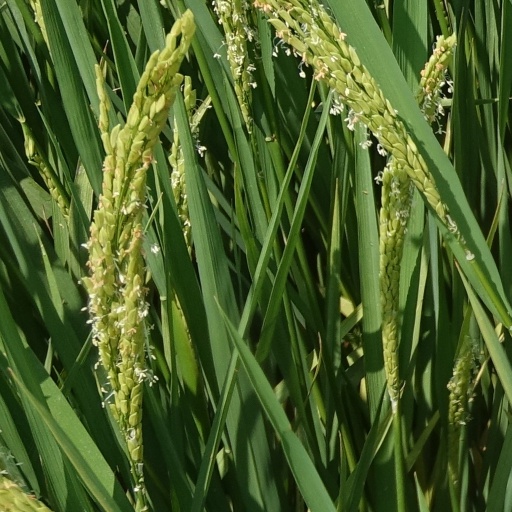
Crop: rice